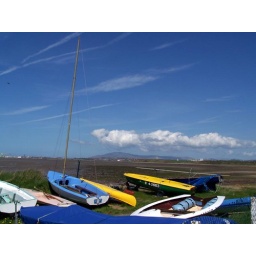
Looking over some of the many boats which are on the beach at Roa Island.